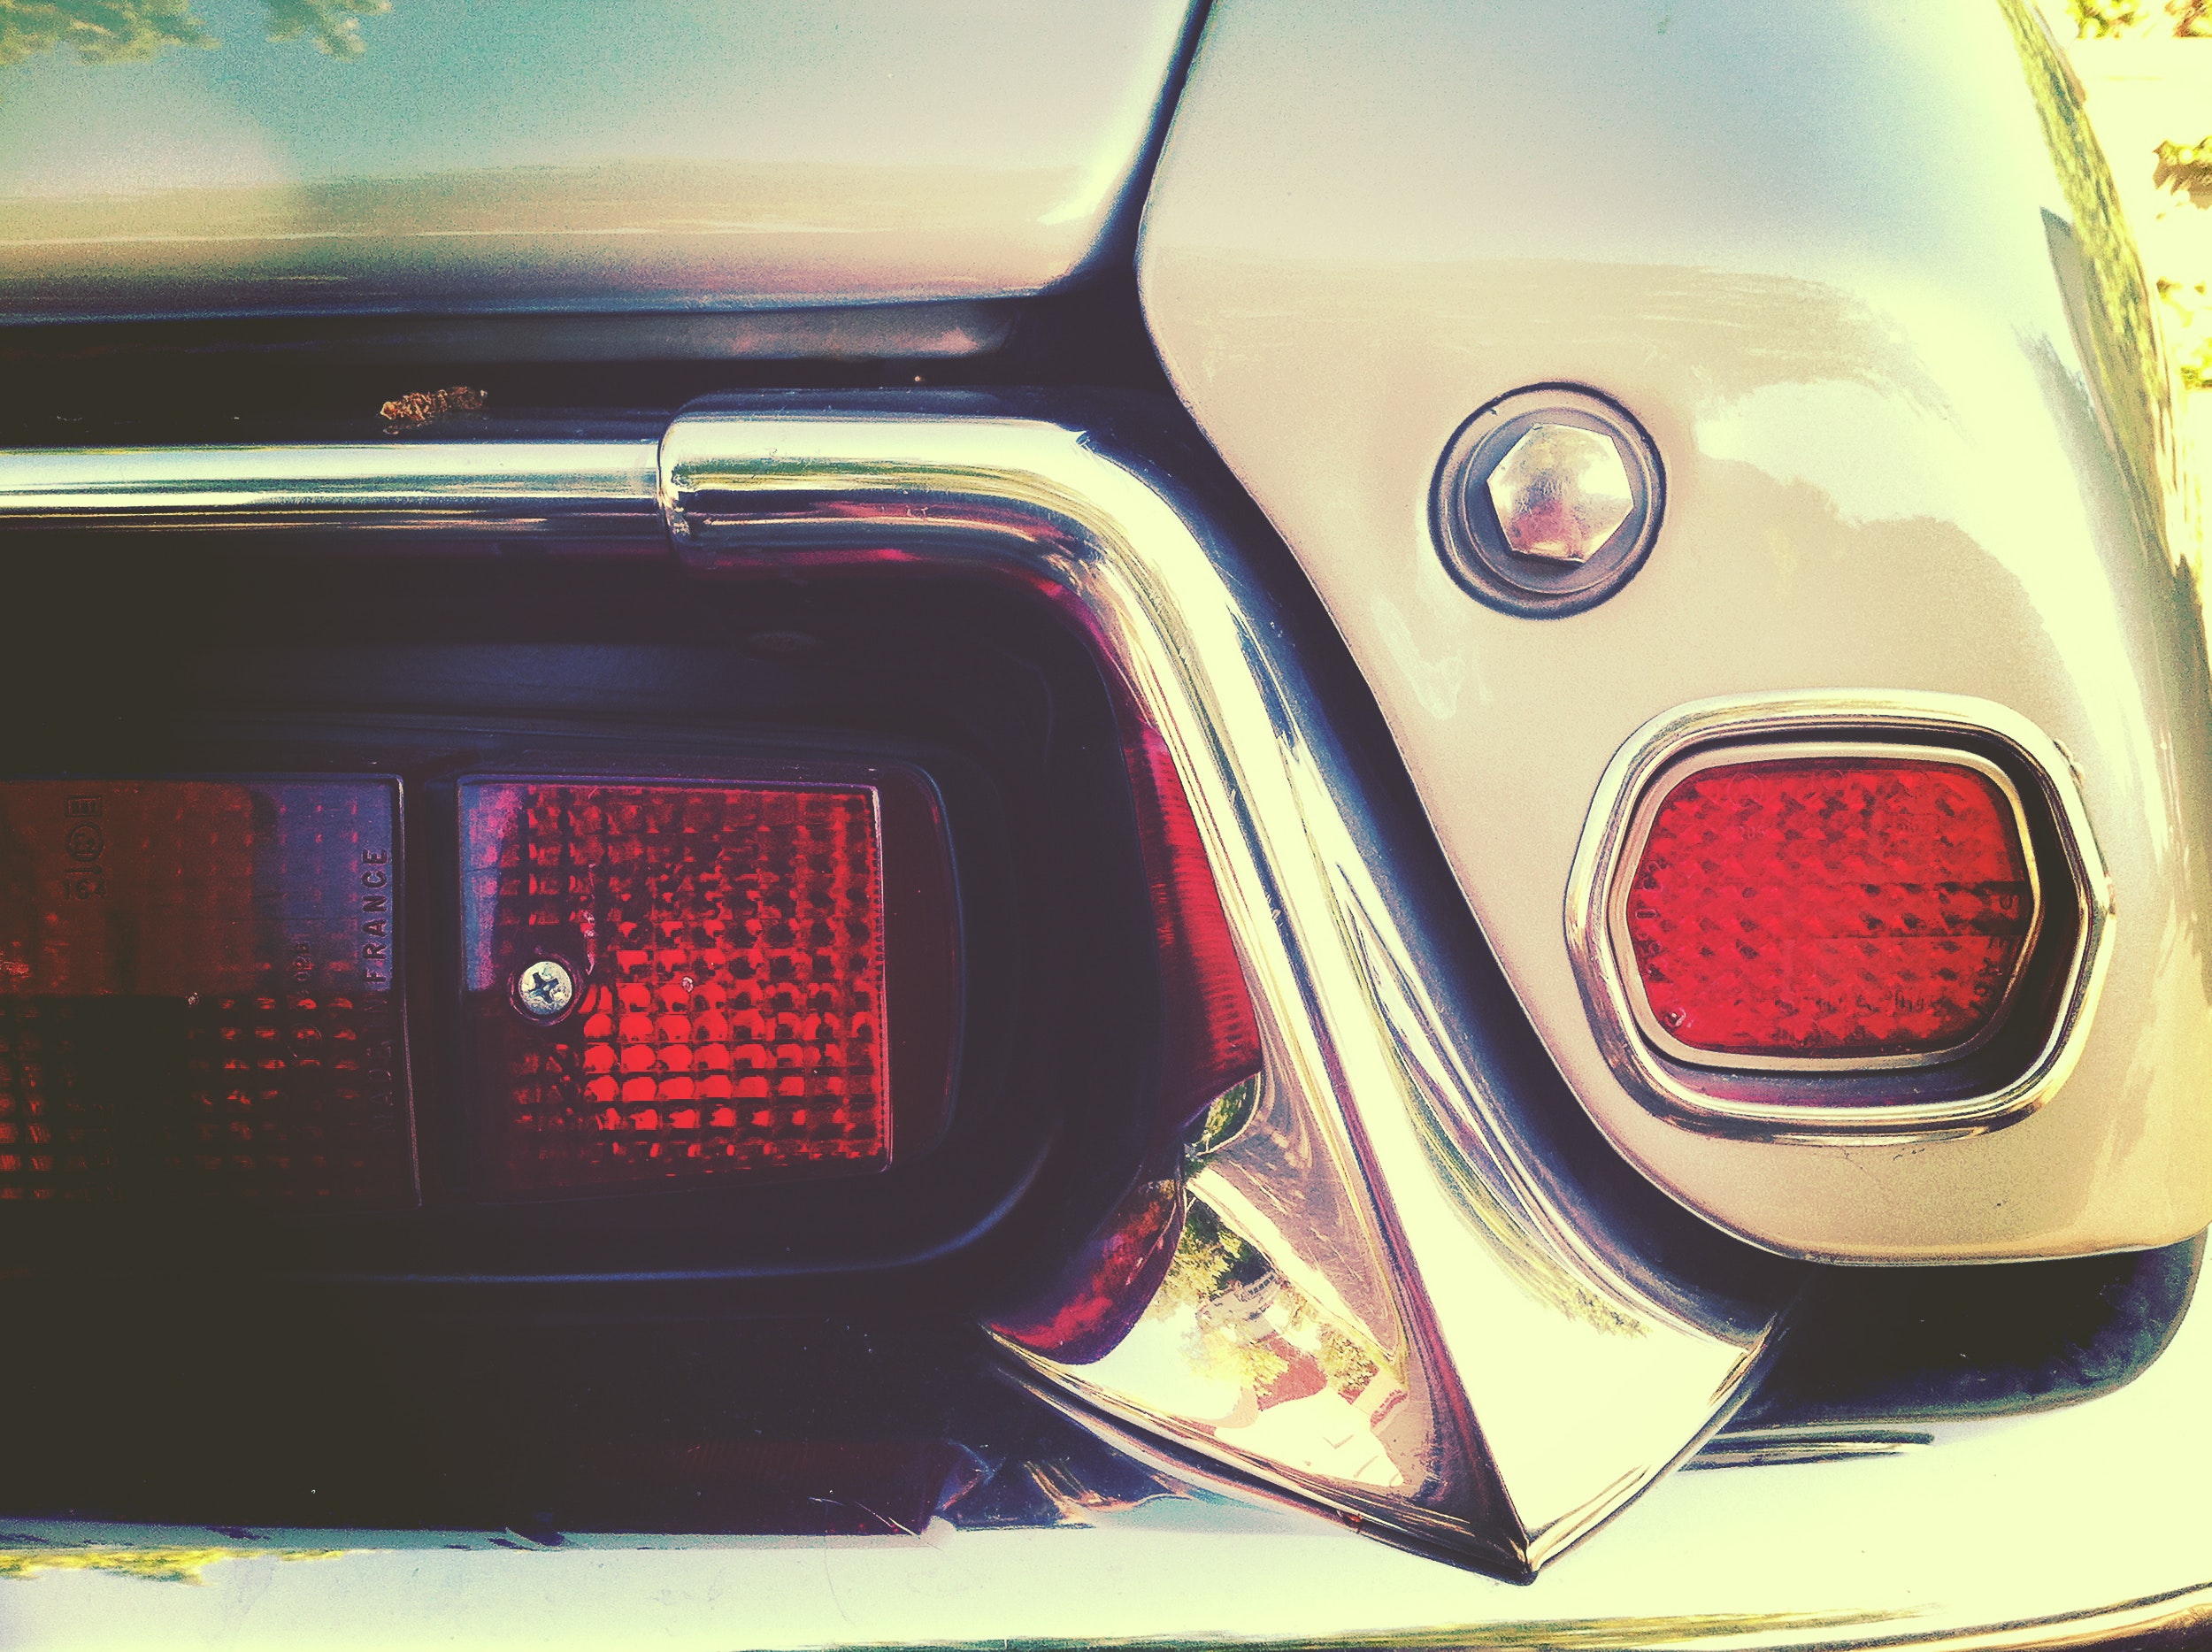
automotive lighting, vehicle, car, automotive tail brake light, automotive exterior, headlamp, auto part, bumper, Automotive parking light, trunk, fender